Ellen Fairclough

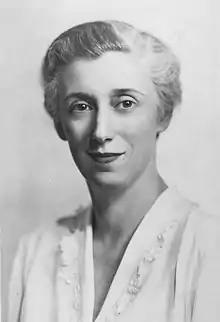
Portrait by Arthur Roy, 1940s

Ellen Louks Fairclough (January 28, 1905 – November 13, 2004) was a Canadian politician. A Progressive Conservative member of the House of Commons of Canada from 1950 to 1963, she was the first woman ever to serve in the Canadian Cabinet.